Zhou–Chu War

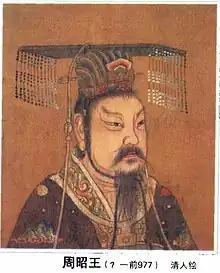
In the tradition of his predecessors, King Zhao of Zhou desired to expand the Zhou kingdom through conquest.

The situation began to change dramatically during King Zhao of Zhou's reign (r. 977-957 BC). After his predecessors had mostly secured the Zhou empire's eastern, northern and western borders, King Zhao turned his attention to the south and began a major military and colonial venture directed at the middle Yangtze area. In the beginning, the Zhou significantly strengthened their presence in the Suizhou area. In doing so, the local vassal states of Zeng and E were significantly expanded and became crucial bases for the southern expansion. Especially Zeng transformed into a rich and powerful marquisate ("hóu" 侯) during this period.